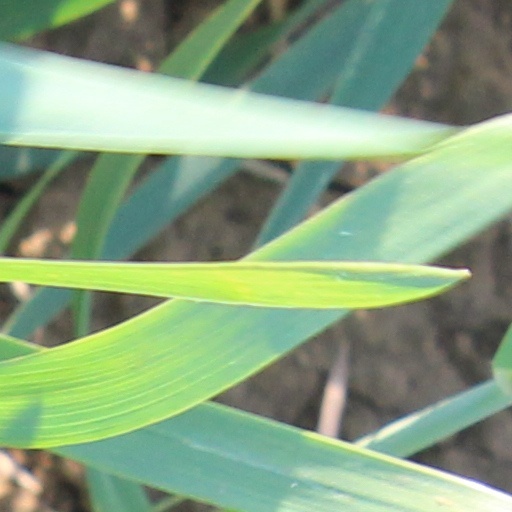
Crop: wheat